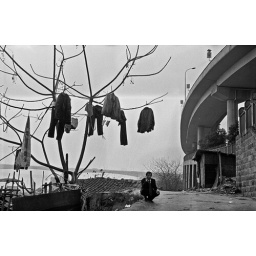
Man making phone calls by a tree on which a lot of laundry clothes hanging dry, Chong Qing, China, 2010.